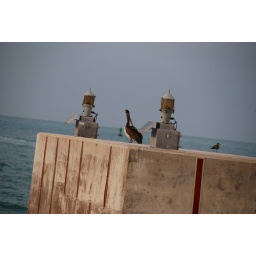
A pelican sitting at the military base (where the ship docked) in Key West, FL